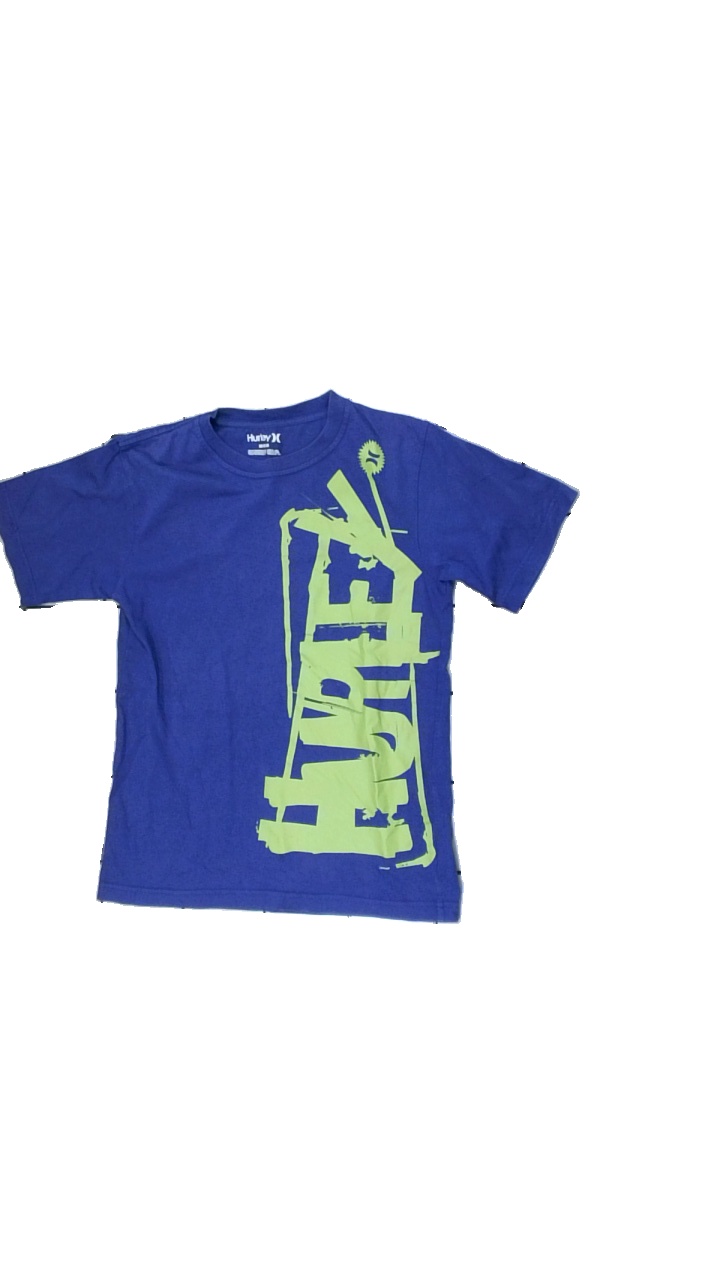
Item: T-shirt (Men)
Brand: Hurley
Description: blå t-shirt med logga fram, lätt nopprig och urtvättad
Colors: Blue, Green
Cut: Regular
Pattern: Logo print
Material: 60% cotton 40% polyester
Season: All
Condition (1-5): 2
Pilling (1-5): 4
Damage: fläck
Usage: Export
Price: <50